Pure Land Buddhism

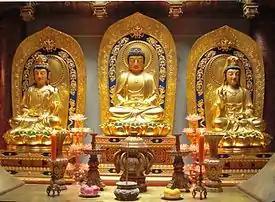
Amitābha and his attendant bodhisattvas Avalokiteśvara (right) and Mahāsthāmaprāpta (left)

The English term "Pure Land Buddhism" can refer to two religious phenomena. One referent of the term "Pure Land" is a collective term for all practices and teachings having to do with a Buddha's "pure land" or buddha-field (Sanskrit: "buddhakṣetra"). This usage corresponds with the Chinese term "Pure land Dharma gate" (淨土法門, pinyin: "jìngtǔ fǎmén") which refers to a spiritual practice or a specific approach to the (Buddhist) Dharma. Since this is a generic term for all "pure land methods", it technically includes practices in many different Buddhist schools, including Tiantai, Tibetan Buddhism, and so on, and not just to those of "Pure Land schools" or sects.